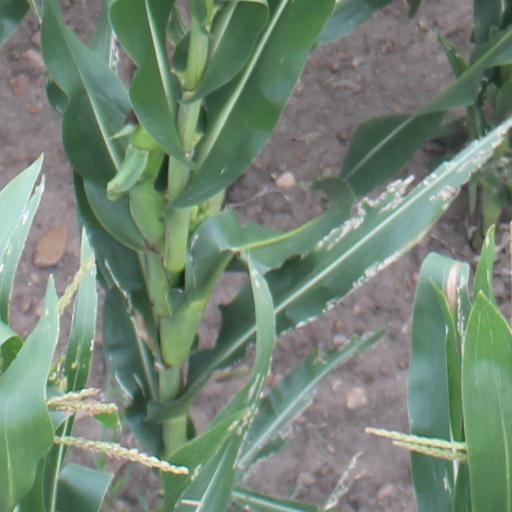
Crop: maize; corn